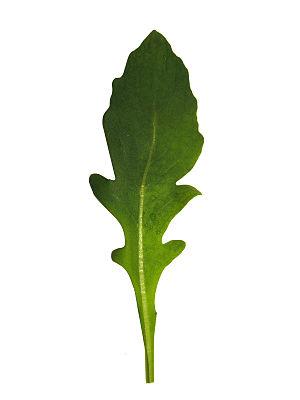
La roquette est une plante annuelle de la famille des Brassicacées, à fleurs blanches ou jaunâtres veinées de brun ou de violet ; ses feuilles ressemblent à celles des radis et des navets, botaniquement très proches, et ont une saveur piquante et poivrée.